Hurricane Gert

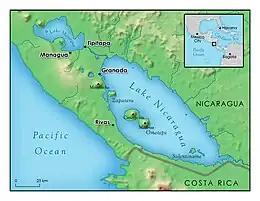
Flooding from Gert was especially severe around Lake Nicaragua, affecting the region's ecology and inundating many communities, including the cities of Riva and Granada shown.

Off the coast near Big Corn Island, rough surf and winds destroyed nine fishing boats. Two canoes with an unknown number of occupants disappeared at sea. Gert produced significant coastal flooding on moving ashore near Bluefields and Tasbapauni, prompting about 1,000 residents and hundreds of indigenous Miskito villagers to evacuate. Farther inland, prolonged heavy rain caused numerous rivers to overflow, which led to disastrous freshwater flooding, especially in departments around Lake Nicaragua. Three tributaries of the Escondido River, one of which rose above normal, overflowed near the city of Rama. Reaching heights of up to , flood waters submerged 95 percent of the residential space, entering houses and vehicles and displacing 17,000 citizens. All crops in and around the city were lost in the deluge. In the Rivas Department, the discharge from the Ochomogo River near the city of Rivas inundated several communities, while Cárdenas, a coastal community along the border with Costa Rica, endured several days of flooding rains. Damage in the departments of Chontales and Boaco was considerable; floods in Boaco killed five people and affected 6,000 others. The affected regions endured widespread disruptions in transportation as landslides moved onto bridges and roads; in Granada city, the isolation caused sanitation issues and led to the death of a pregnant woman who could not be transported to the hospital.